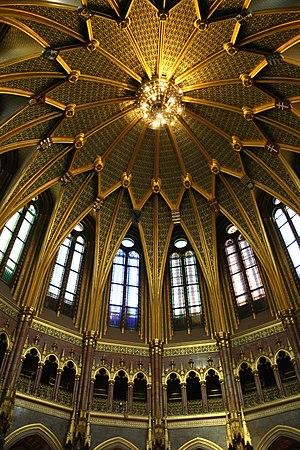
Le parlement hongrois est un vaste bâtiment, inauguré au début du XXᵉ siècle, situé sur la rive orientale du Danube à Budapest. Depuis 1902, il est le siège de l'Assemblée nationale de Hongrie et héberge à ce titre les services parlementaires ainsi que la Bibliothèque de l'Assemblée nationale de Hongrie. Cet édifice, dont les volumes s'organisent autour du dôme central, possède une façade néo-gothique mais un plan au sol qui suit des conventions baroques. En 2010, il s'agit encore du plus grand bâtiment de Hongrie et d'un des plus grands parlements d'Europe avec 18 000 m².